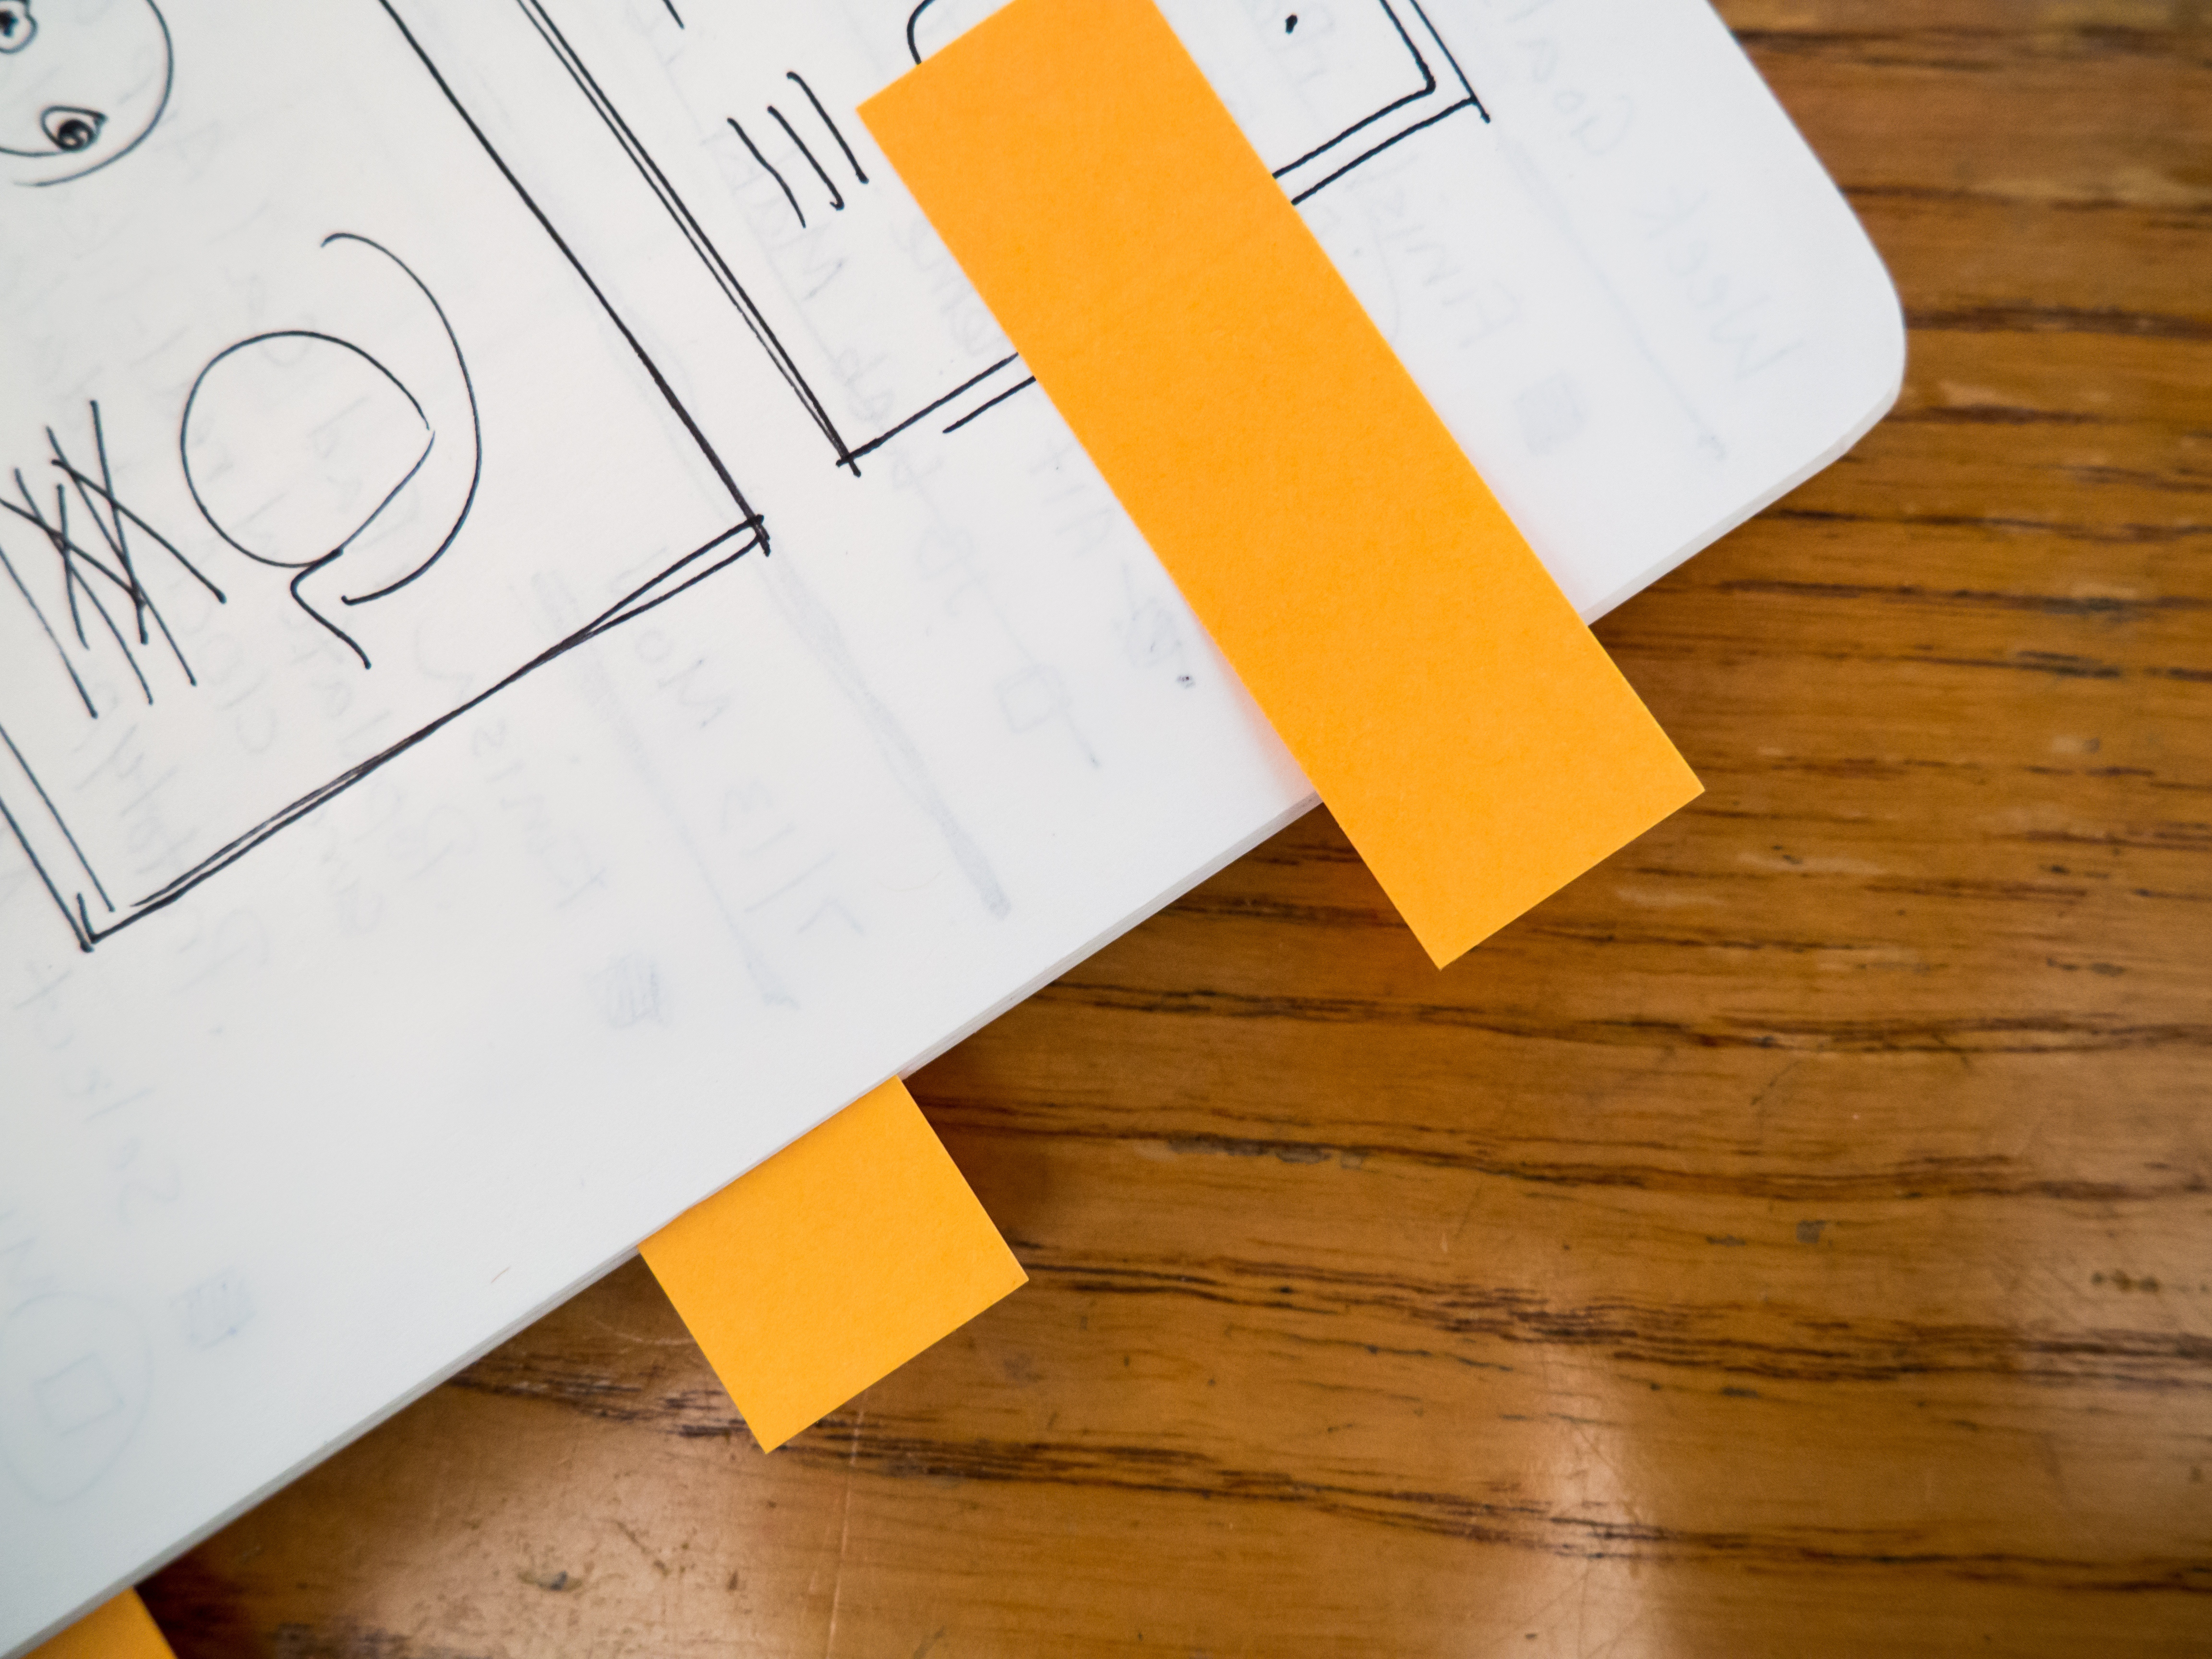
yellow, orange, design, Material property, font, paper, paper product, wood, stationery, post it note, illustration